Fernando Torres

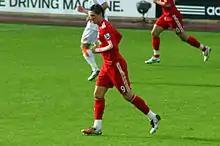
Torres playing for Liverpool in 2010

Following the end of the season, Torres agreed a new contract with Liverpool, which he signed on 14 August. By signing, Torres had the option of a one-year extension after the contract's expiration in 2013. Torres scored two goals in a 3–2 win over West Ham United on 19 September 2009, a result that took Liverpool to third in the Premier League. One week later, he scored his first hat-trick of the 2009–10 Premier League season in a 6–1 victory over Hull City at Anfield. He was named Premier League Player of the Month for September, after scoring five goals during the month and becoming the Premier League's top goalscorer. On 25 October 2009, he scored the first goal in a 2–0 victory for Liverpool over Manchester United, after which Rafael Benítez praised Torres's performance, saying, "We were waiting for that final pass. When it came we knew he would score."